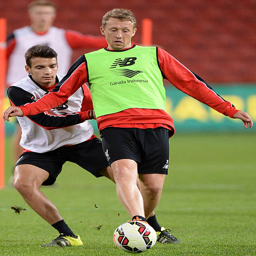
football player is challenged by the defence during a training session .